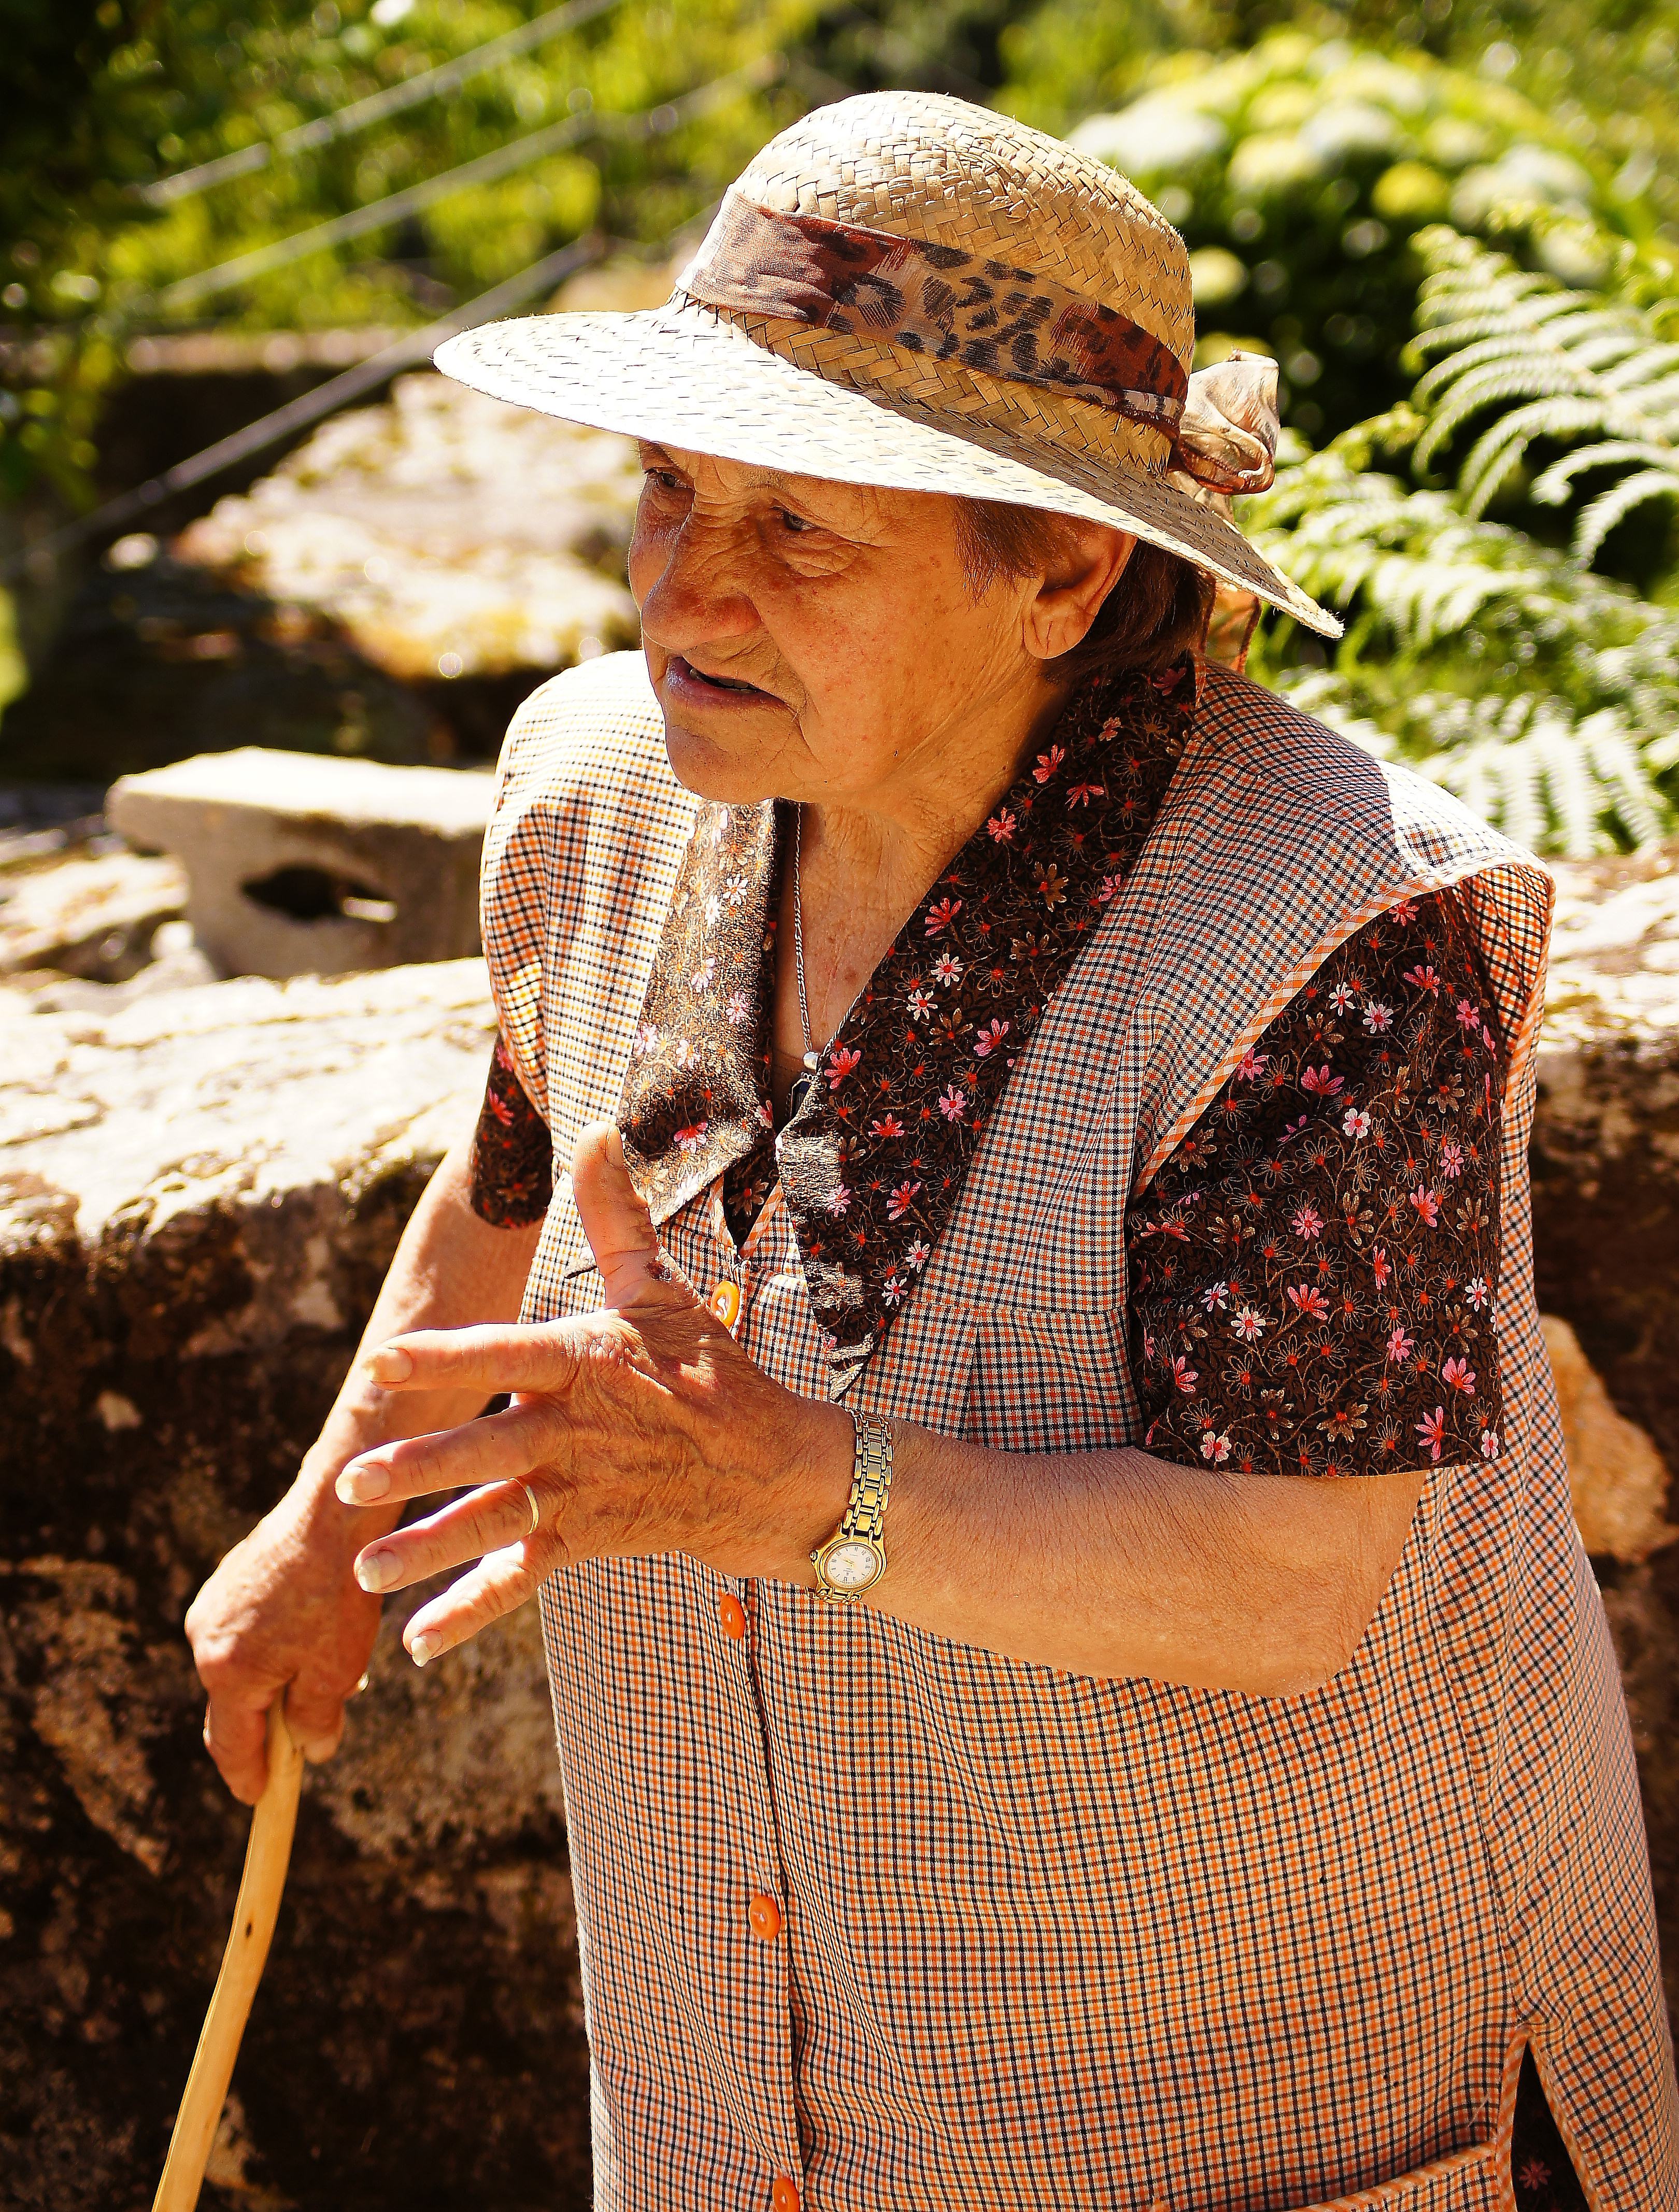
person, people, rural, pattern, spring, agriculture, tribe, temple, galicia, ggl1